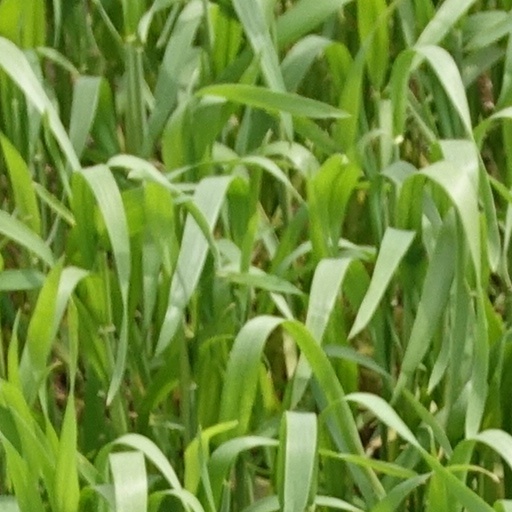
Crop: wheat